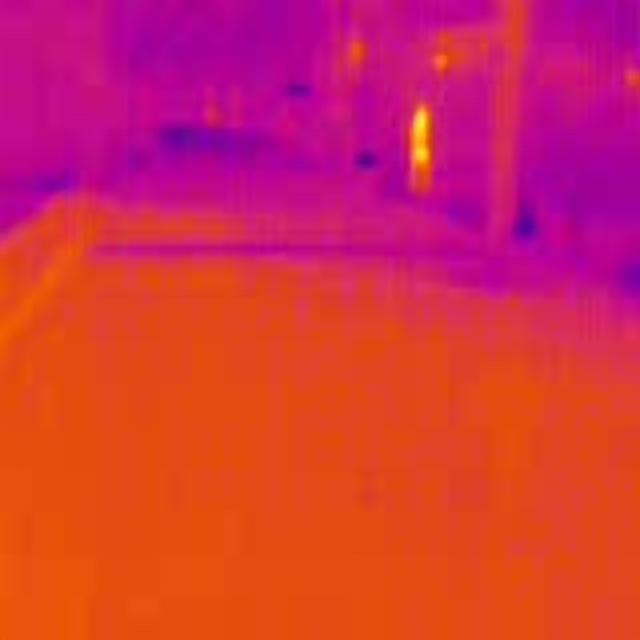
Detected objects:
label: person